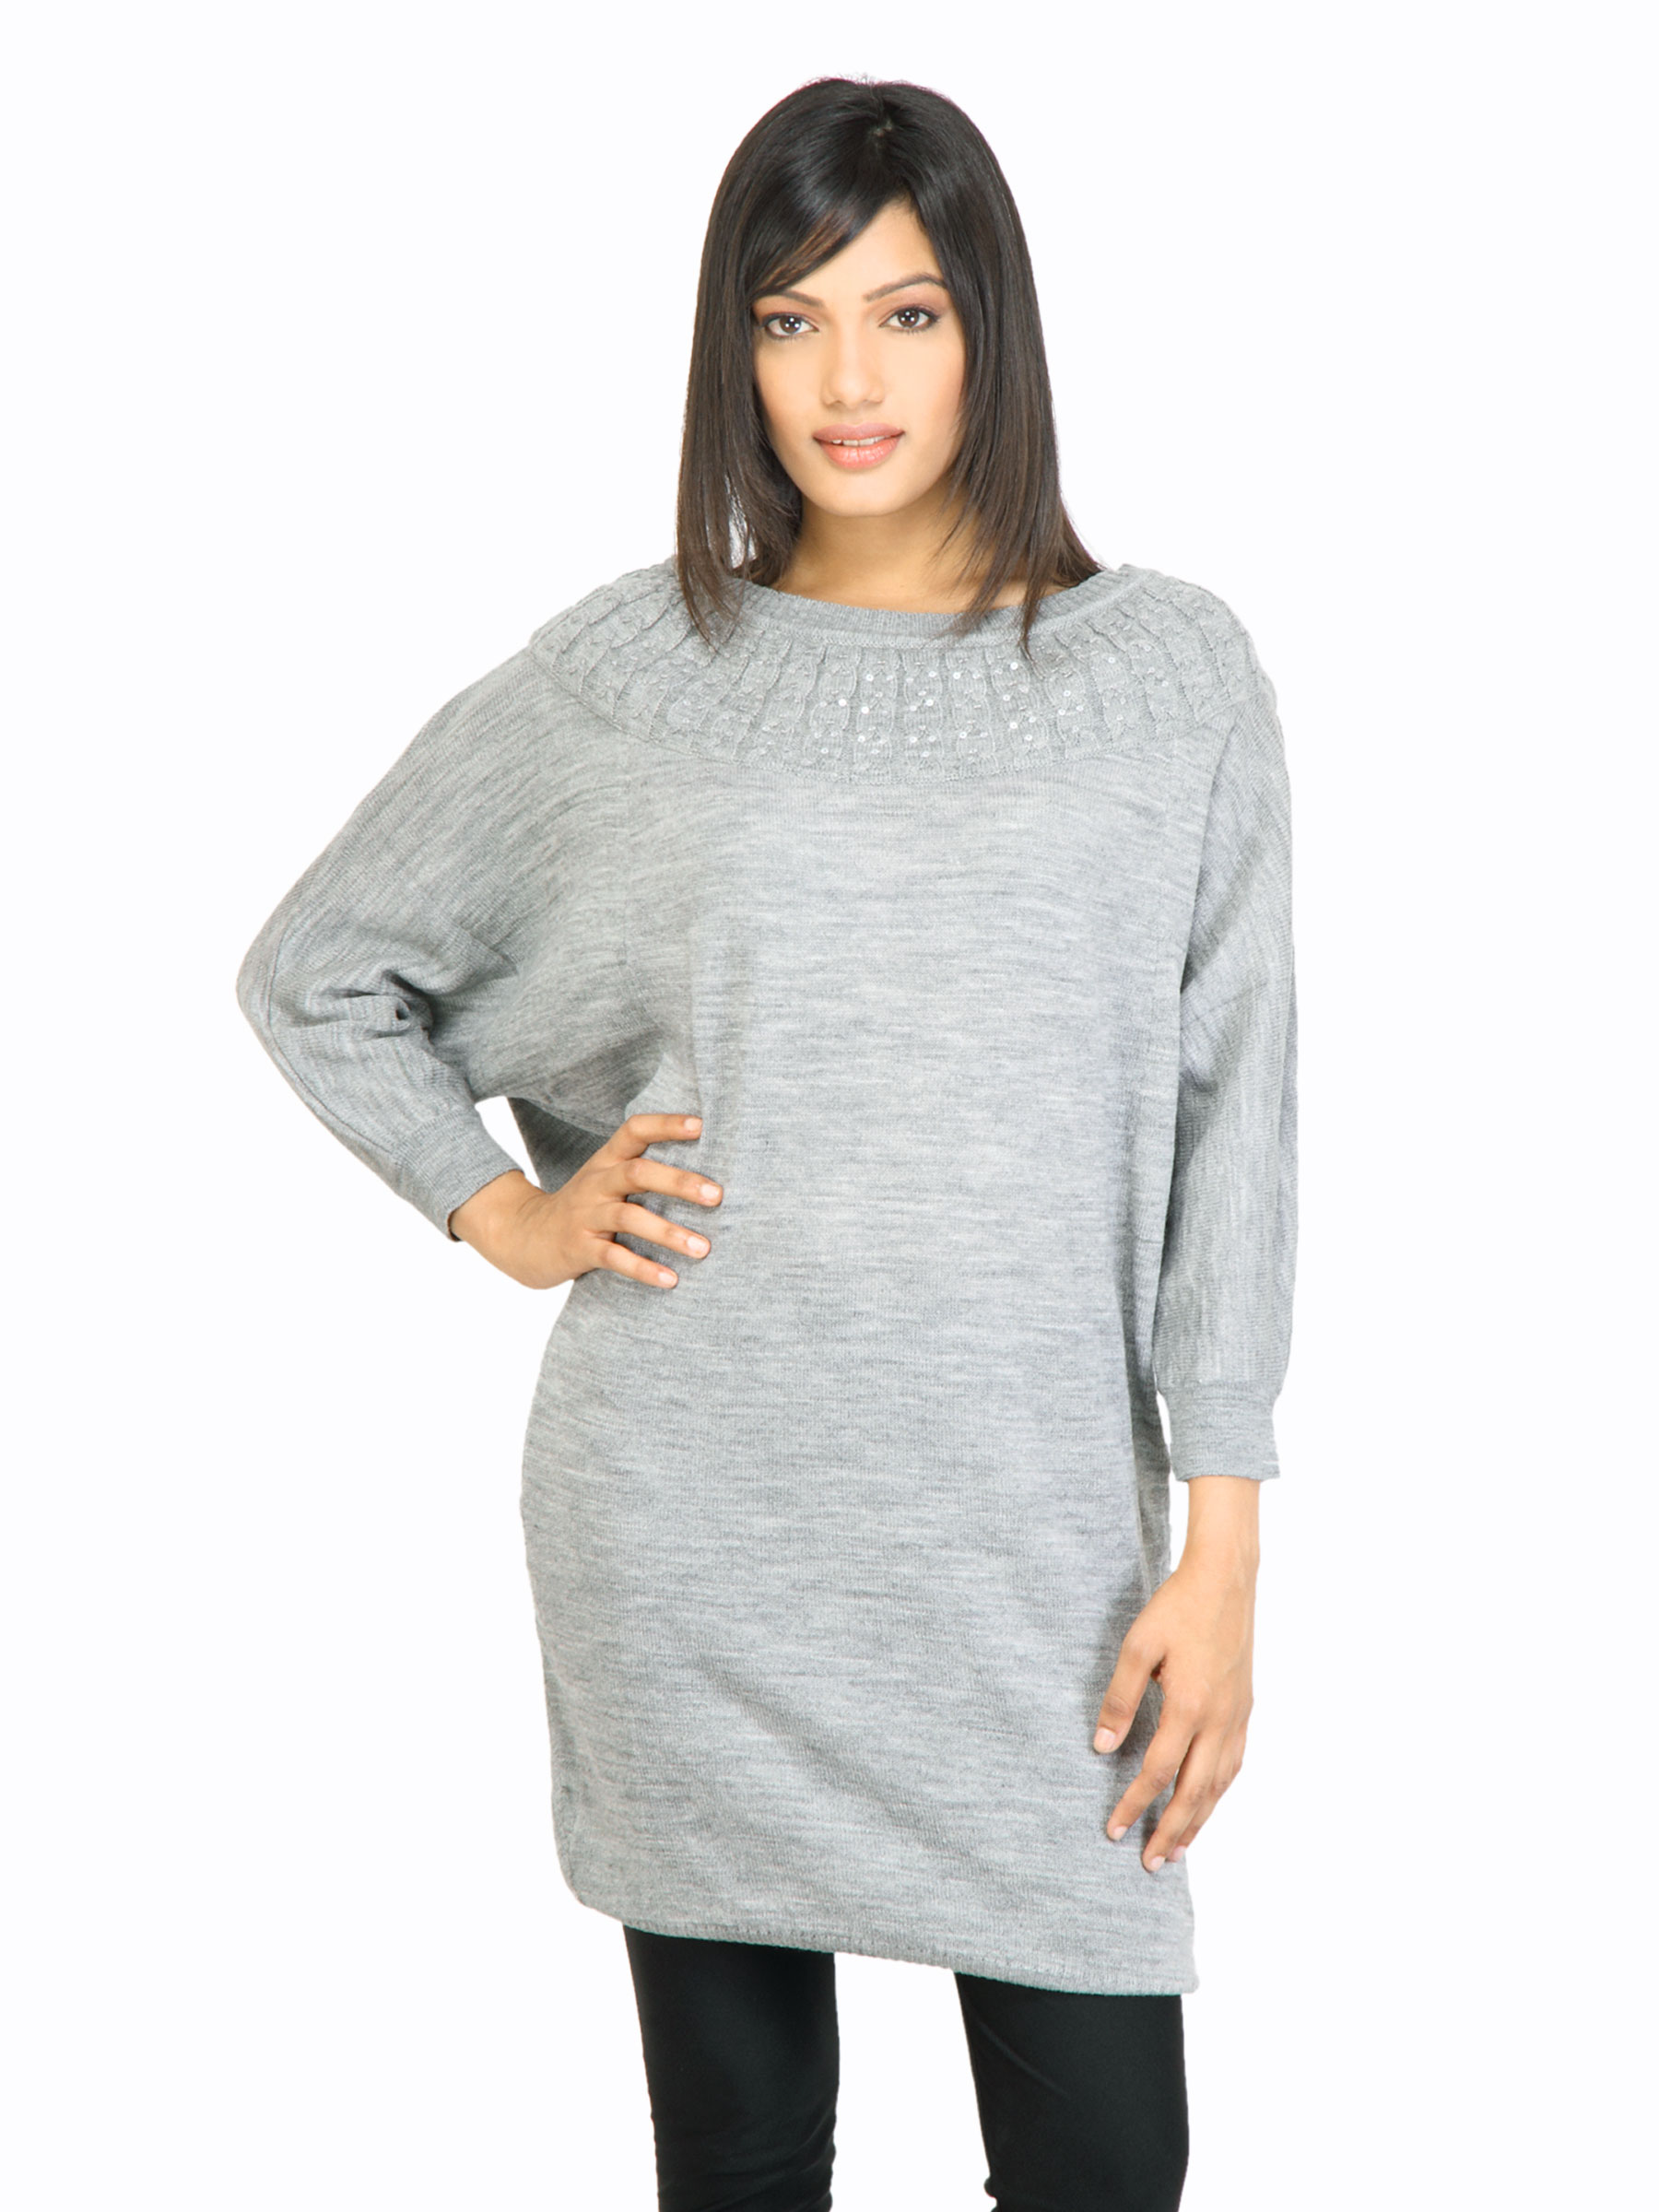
Arrow Woman Keisha Grey Sweater
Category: Apparel / Topwear / Sweaters
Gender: Women
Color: Grey
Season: Fall 2011
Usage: Casual